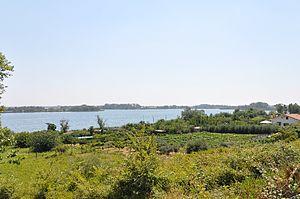
Le lac de Fondi, en italien lago di Fondi, en latin, lacus Fundanus ou lacus Amyclanus, est un lac côtier dans la province de Latina en Italie.